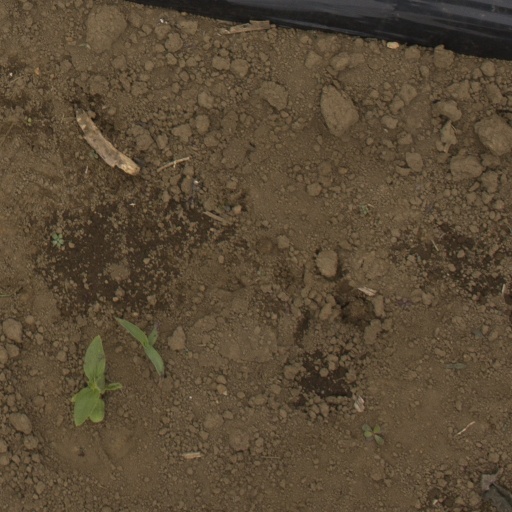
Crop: Jerusalem artichoke